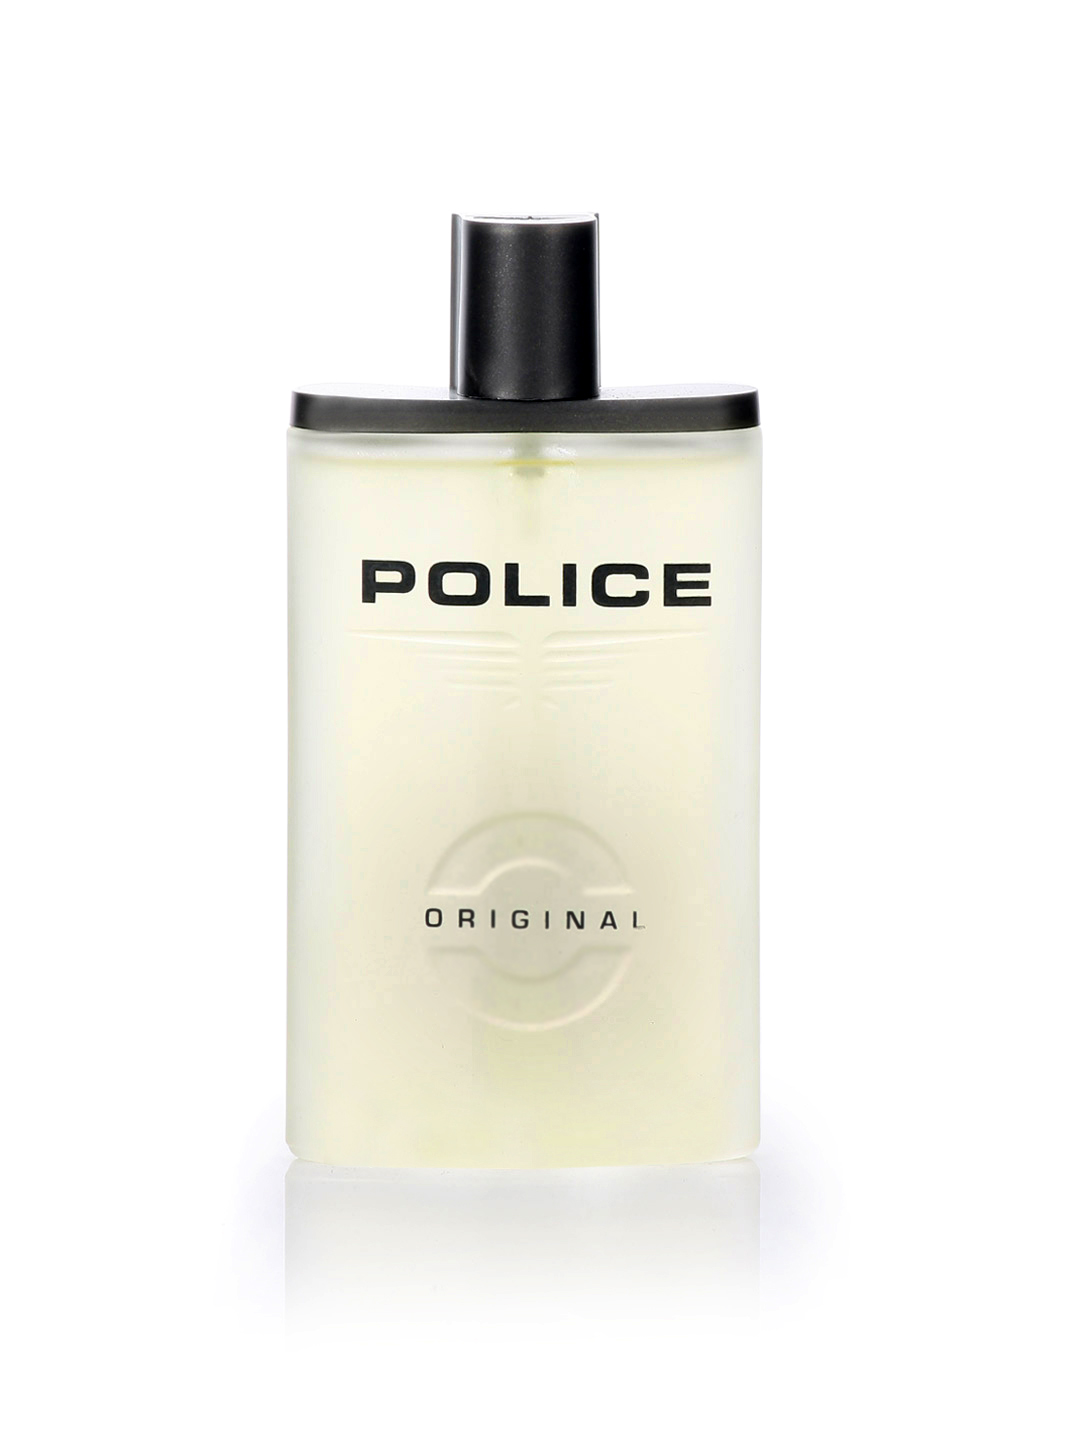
Police Men Original Perfume
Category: Personal Care / Fragrance / Perfume and Body Mist
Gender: Men
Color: Black
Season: Spring 2017
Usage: Casual